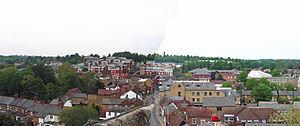
Rickmansworth est une ville du district de Three Rivers dans le comté de Hertfordshire, au Royaume-Uni.